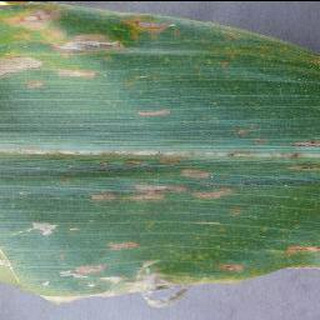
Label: corn_cercospora_leaf_spot